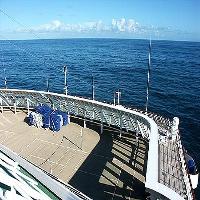
Weather: sun or clear